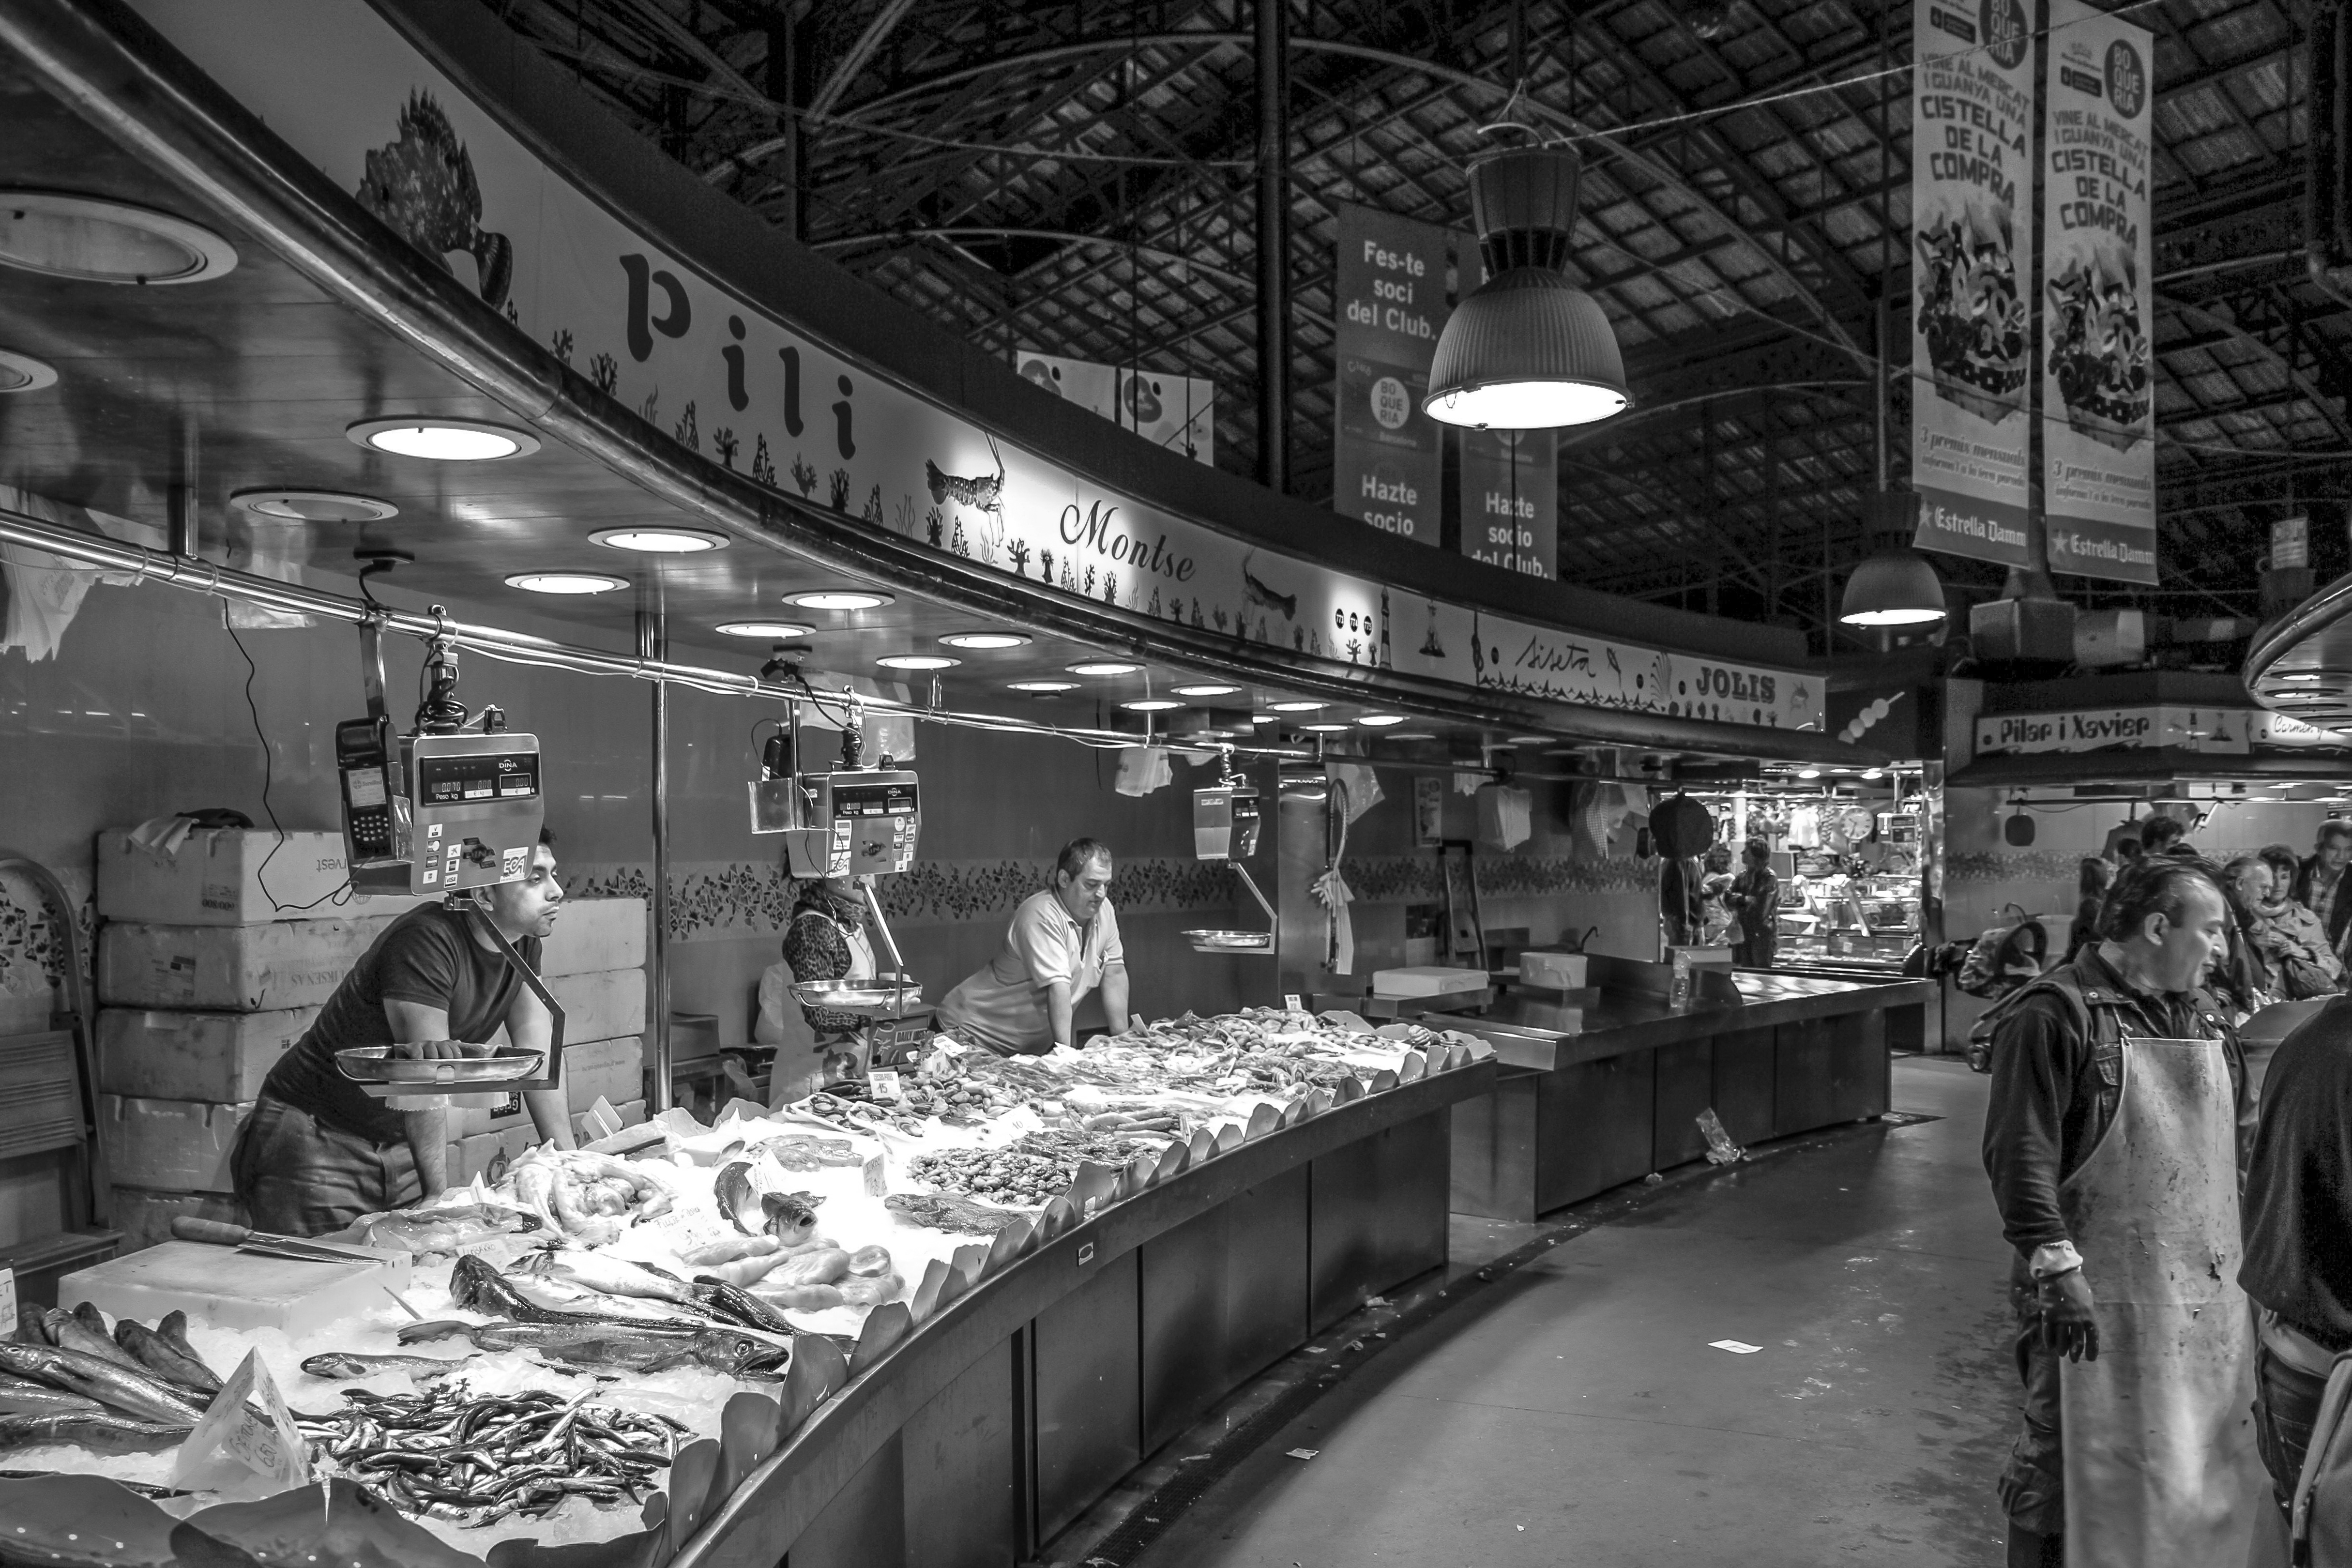
black and white, road, street, photography, city, crowd, shop, seafood, market, monochrome, fish, fish market, infrastructure, photograph, commerce, metropolis, merchants, market hall, urban area, monochrome photography, human settlement, indoor market, shop counter